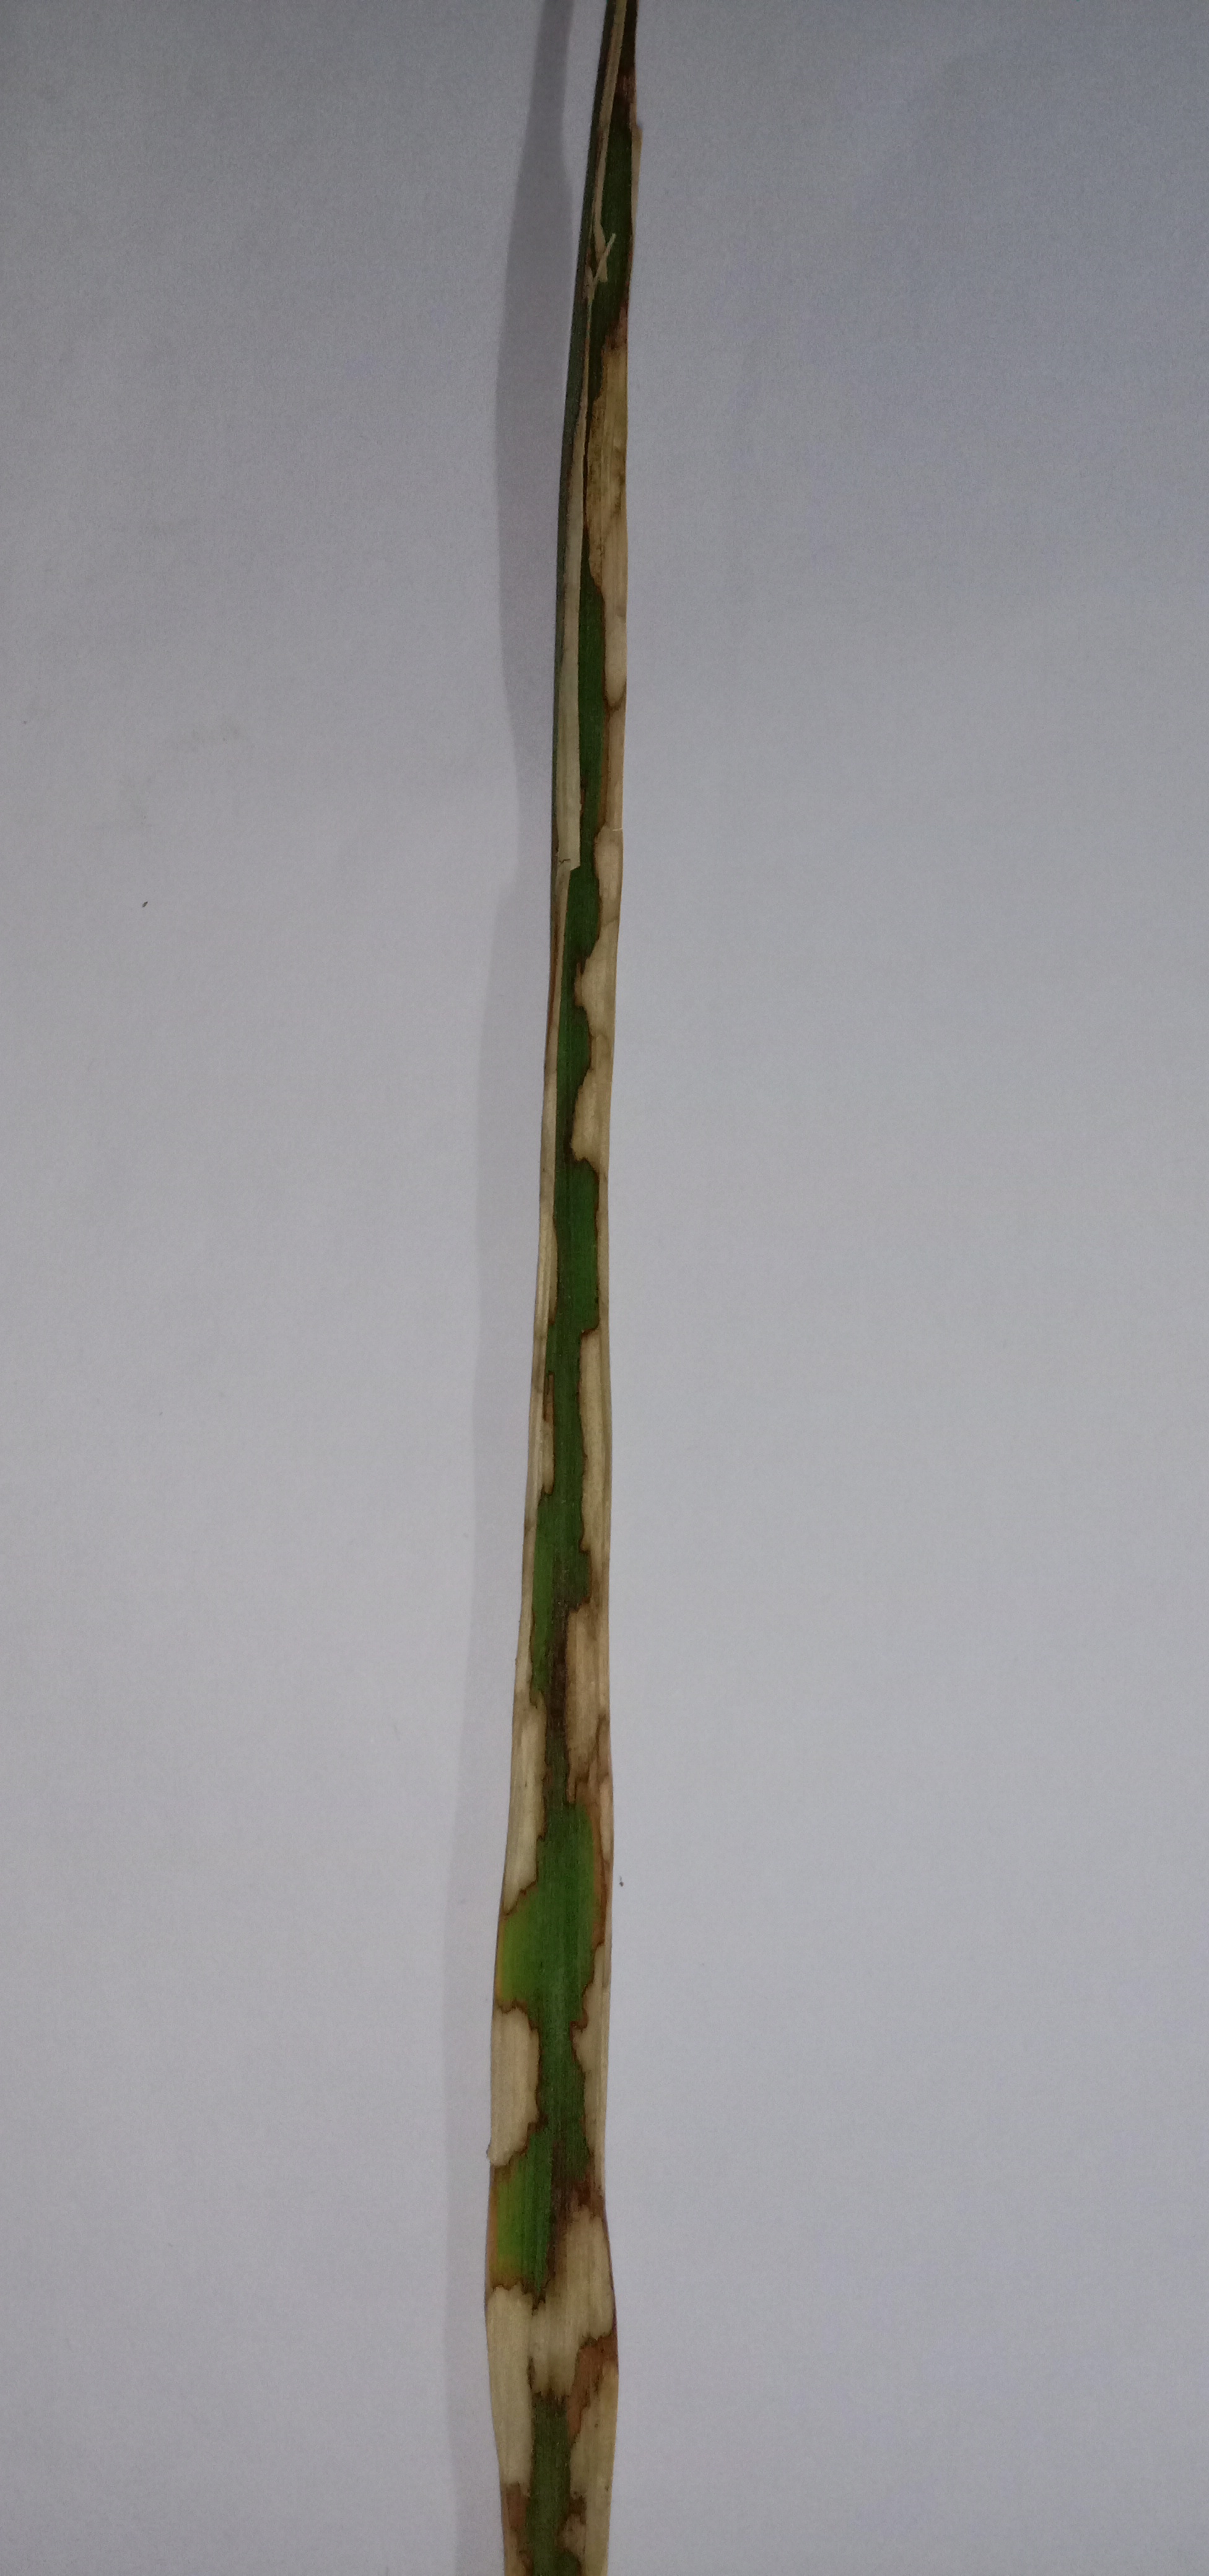
Label: Rice___Brown_Spot